Sidi Bishr

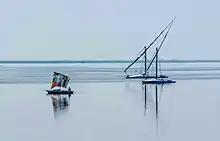
Sailing boats in Sidi Bishr

During World War I, there was an internment camp at Sidi Bishr, and Manwel Dimech was imprisoned there. During the war it was also the scene where the Mediterranean Forces camped and trained and occasionally enjoyed the waters of Sidi Bishr, where the coast wasn't so rocky.